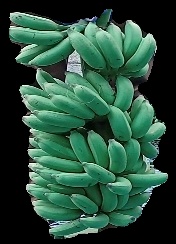
Variety: elakki-bale
Grade: grade1